Transcontinental Race

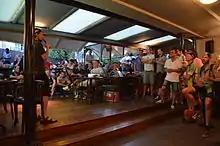
Finish party for the 2014 TCR, with Mike Hall on the microphone

Many people who are not competing to win tend to have the goal of arriving before the finish party at the end of the 15th or 16th day. Since 2016, a distinction has been made between people finishing in the "general classification" and those that are simply "finishers". To be awarded a place in the general classification, riders must adhere to the principles of being self-supported and also pass each of the checkpoints before it officially closes, which requires riding approximately 250 km per day.